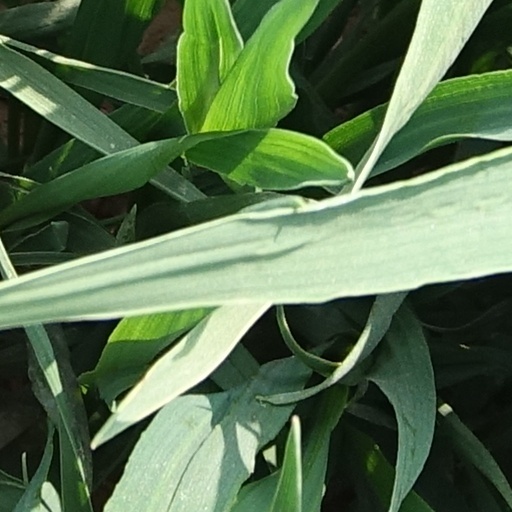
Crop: wheat